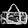
Label: Bag